2010s in jazz

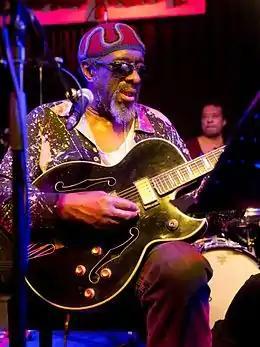
James Blood Ulmer Black Rock Experience at Jazz club Unterfahrt in 2013.

In the 2010s in jazz, there was a noted resurgence in the popularity of jazz, particularly in the United Kingdom, where new artists rose to prominence such as Sons of Kemet, Shabaka Hutchings, Ezra Collective, and Moses Boyd Young audiences overall also listened jazz moreso than before, with streaming services reporting a spike amongst people under 30. Part of this is attributed to the rise of streaming services, and part to fusions with other genres and collaborations between jazz musicians and popular artists in other genres, such as Kamasi Washington's work with Kendrick Lamar